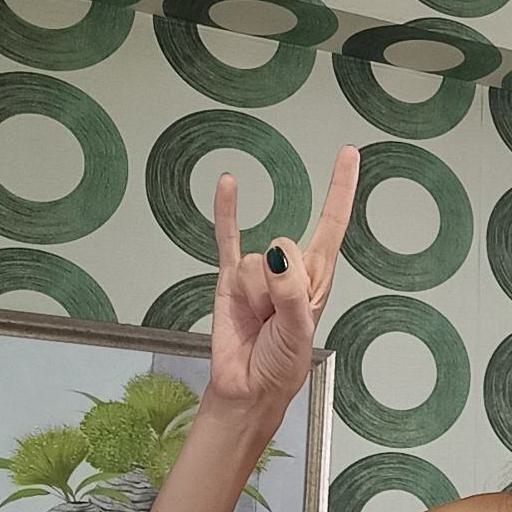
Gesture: rock